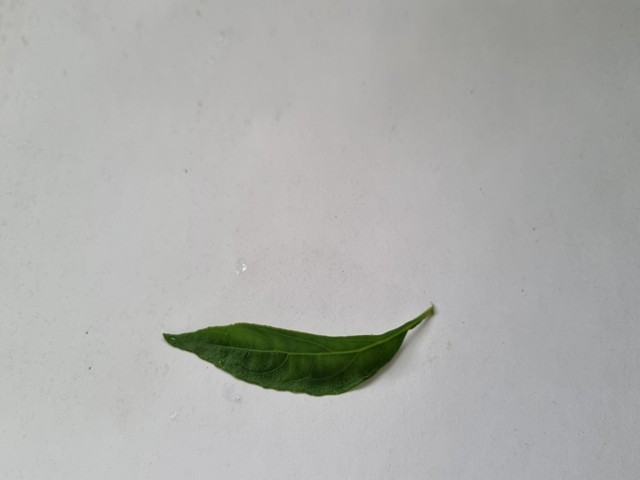
Plant: kalomegh